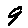
Label: 9